Diet in Sikhism

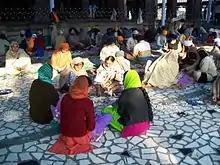
Volunteers preparing langar at the Golden Temple complex in Amritsar, India, 9 January 2007

Within the gurdwara, the Guru ka Langar (Guru's community kitchen) serves purely lacto-vegetarian food because the Langar is open to all. Since people of many faiths with varying dietary taboos, and since Sikhs accept these restrictions and accommodate people regardless of their faith or culture, the Sikh Gurus adopt vegetarian food for Langar. Meat was included in langar at the time of Guru Angad, but was discontinued to accommodate Vaishnavites.